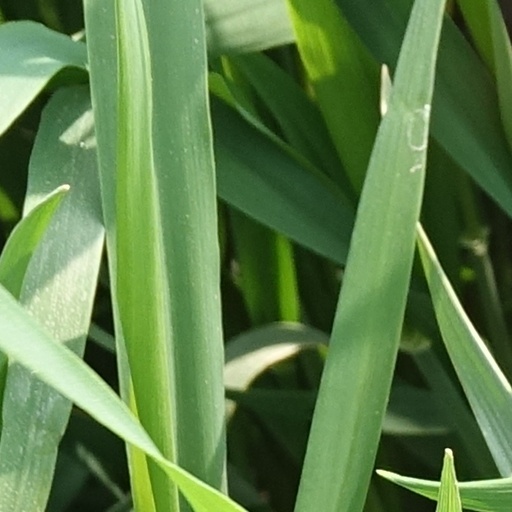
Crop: wheat